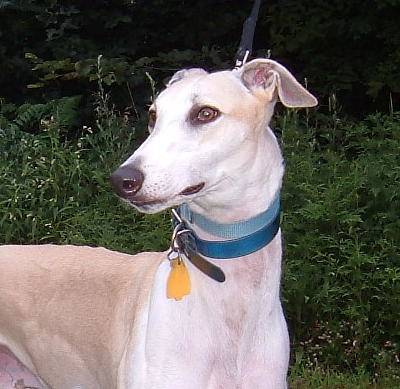
Label: dog